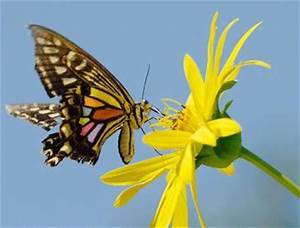
Label: farfalla